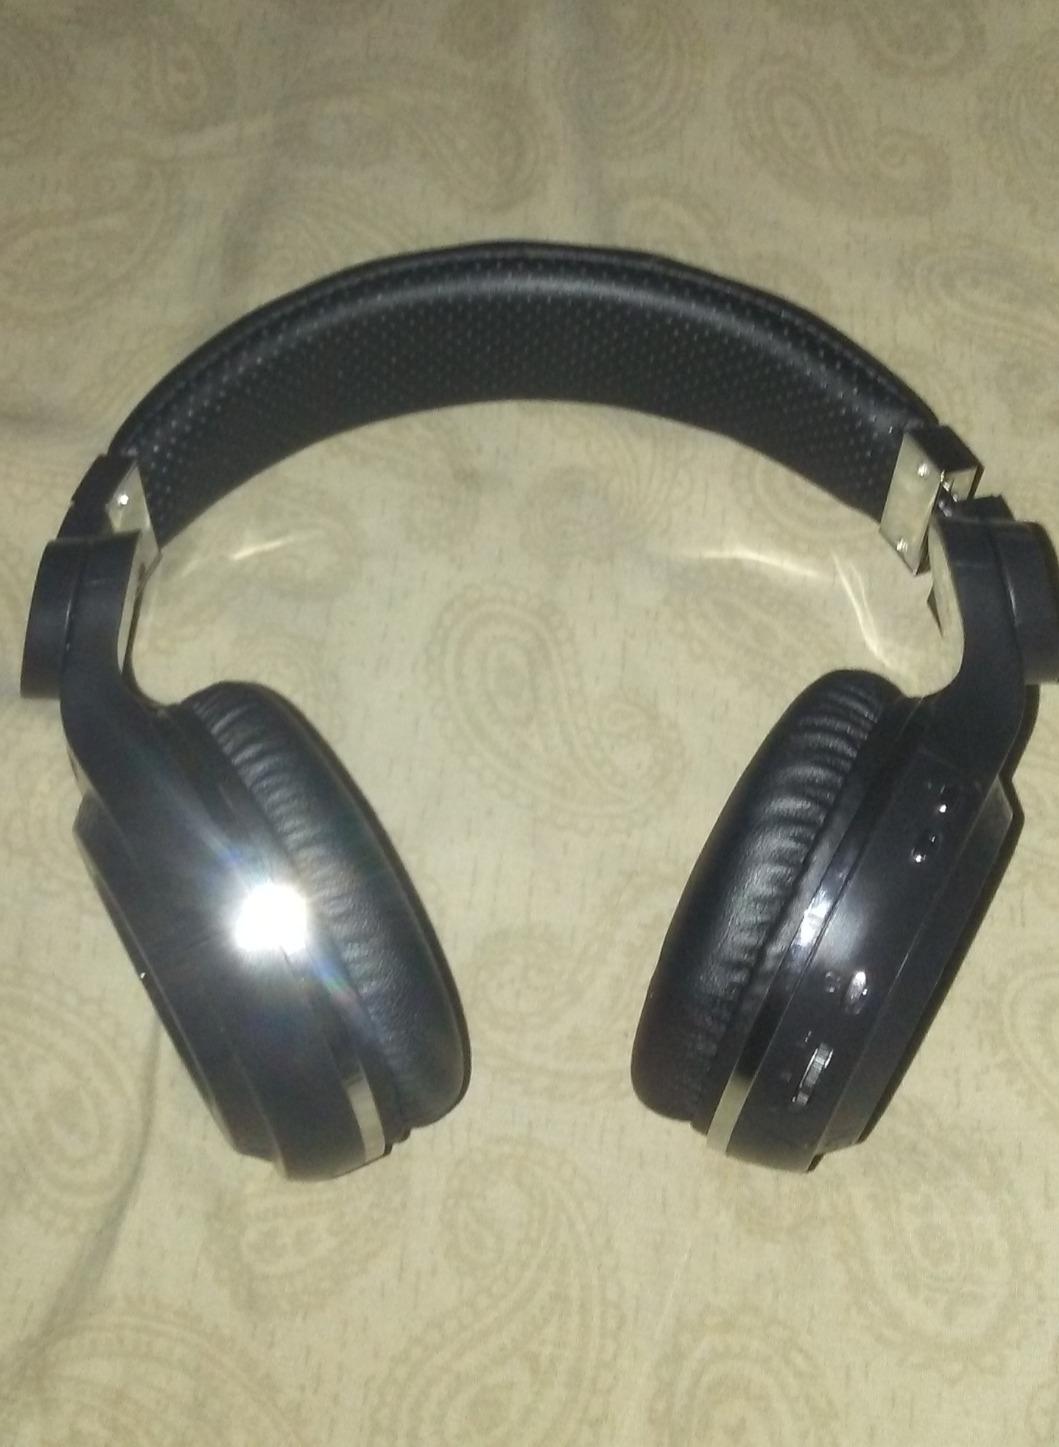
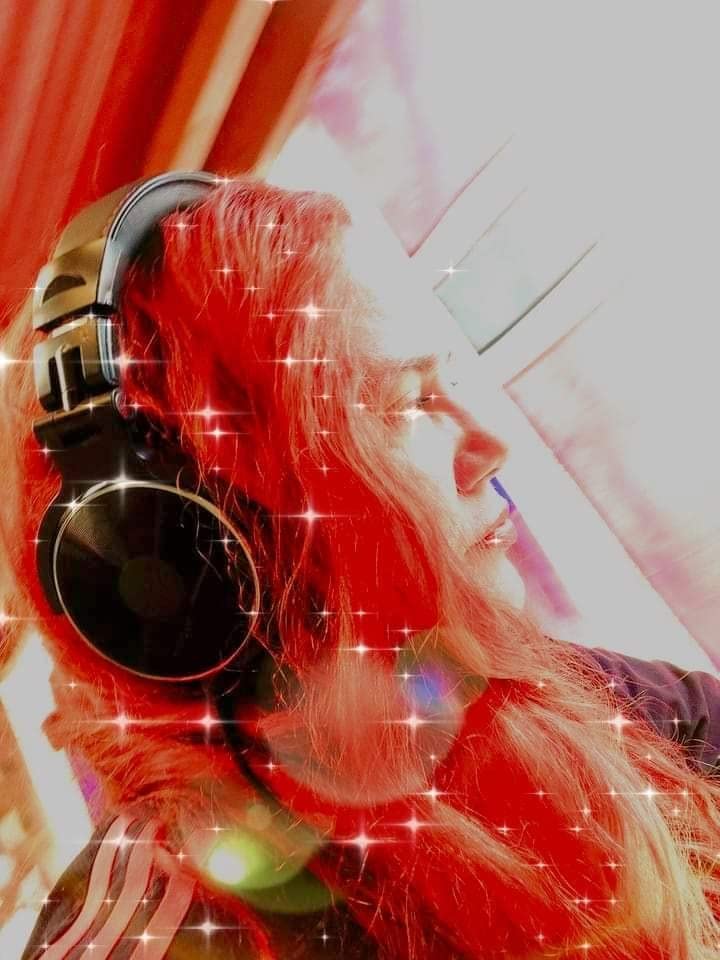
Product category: headphones
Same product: no